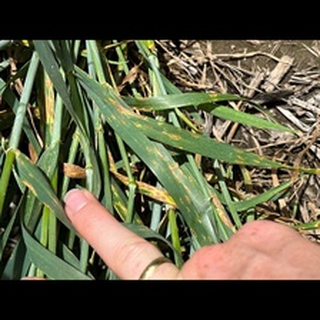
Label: wheat_leaf_blight